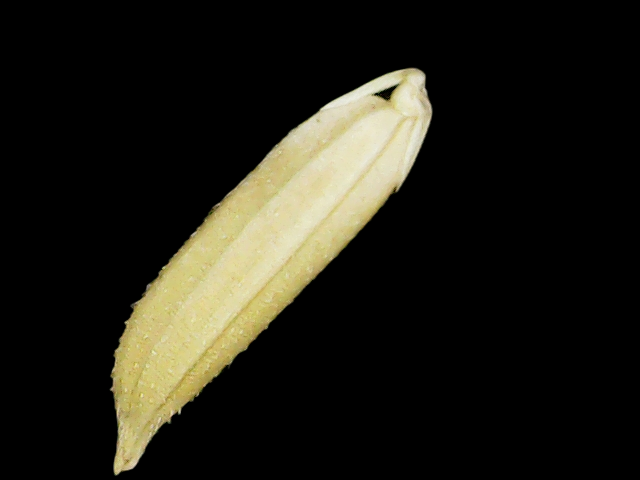
Rice variety: Binadhan25